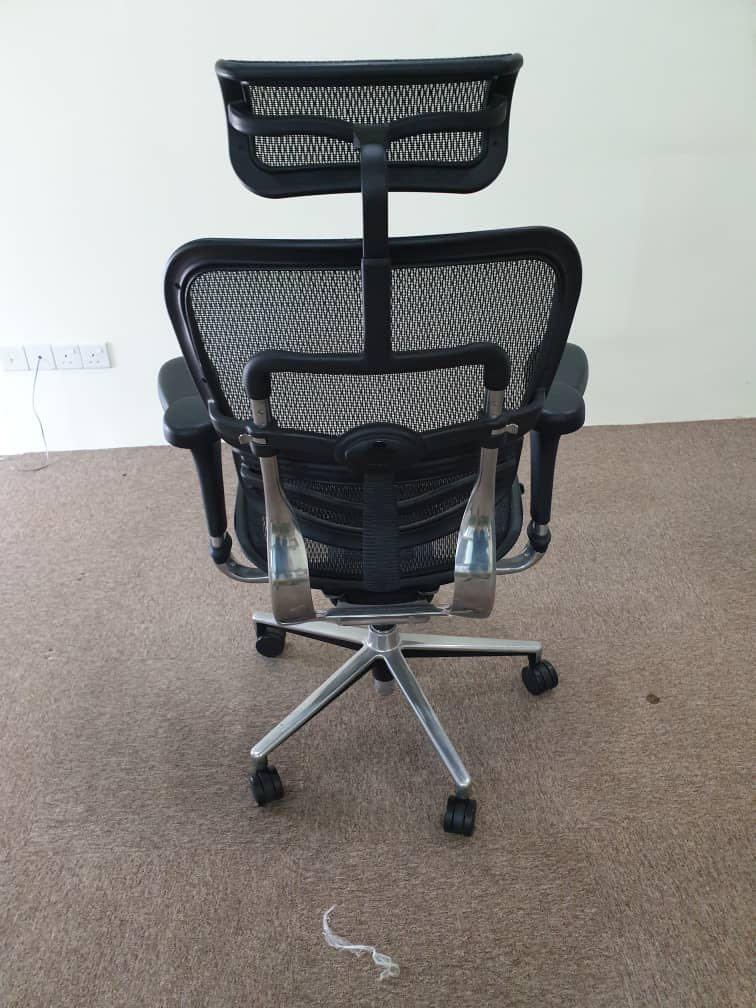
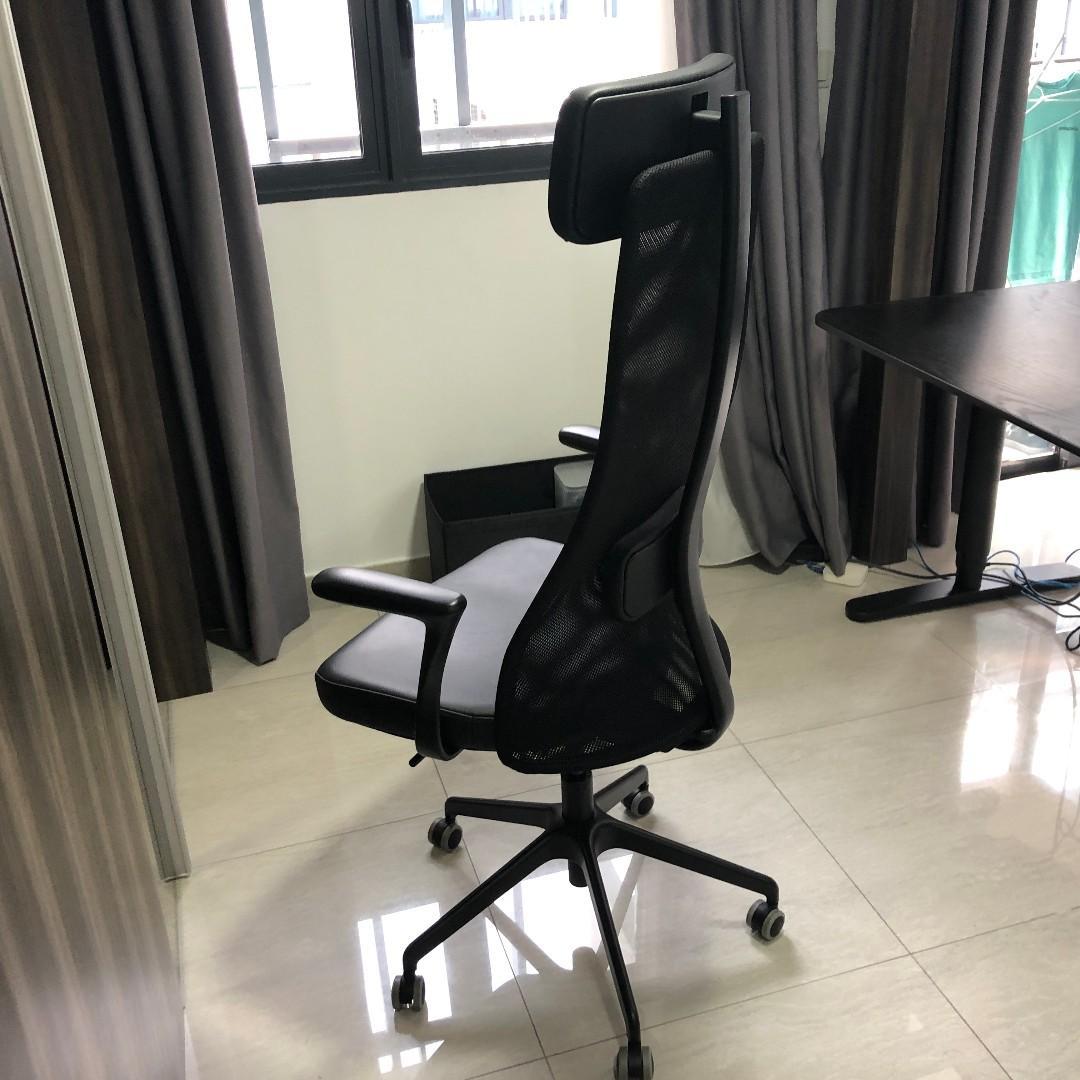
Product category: items_chair
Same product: no